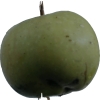
Label: Apple 12